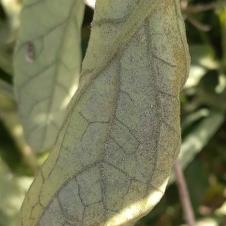
Crop: Tomato
Condition: mite-d